1881 AAA Championships

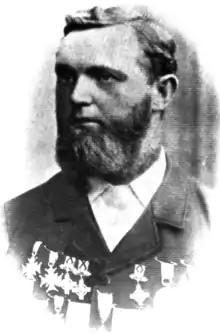
Maurice Davin won two titles

The weather in Birmingham was hot and sunny, "a thin tissue of clouds and a cool breeze somewhat tempered the sun's rays," and a crowd of 14,000 spectators attended the championship. The Aston Company Band played musical selections throughout the afternoon and the prizes were presented by Mrs. Richard Chamberlain, the Lady Mayoress of Birmingham.